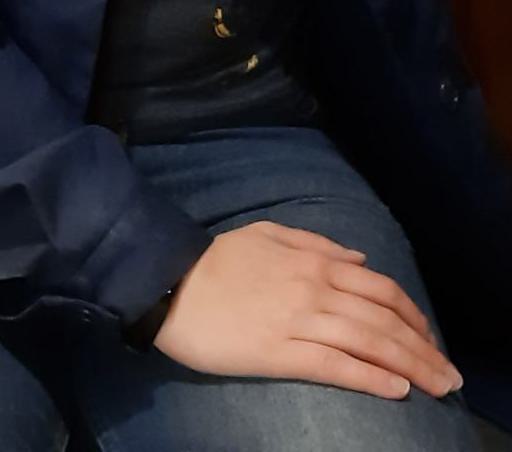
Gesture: no_gesture